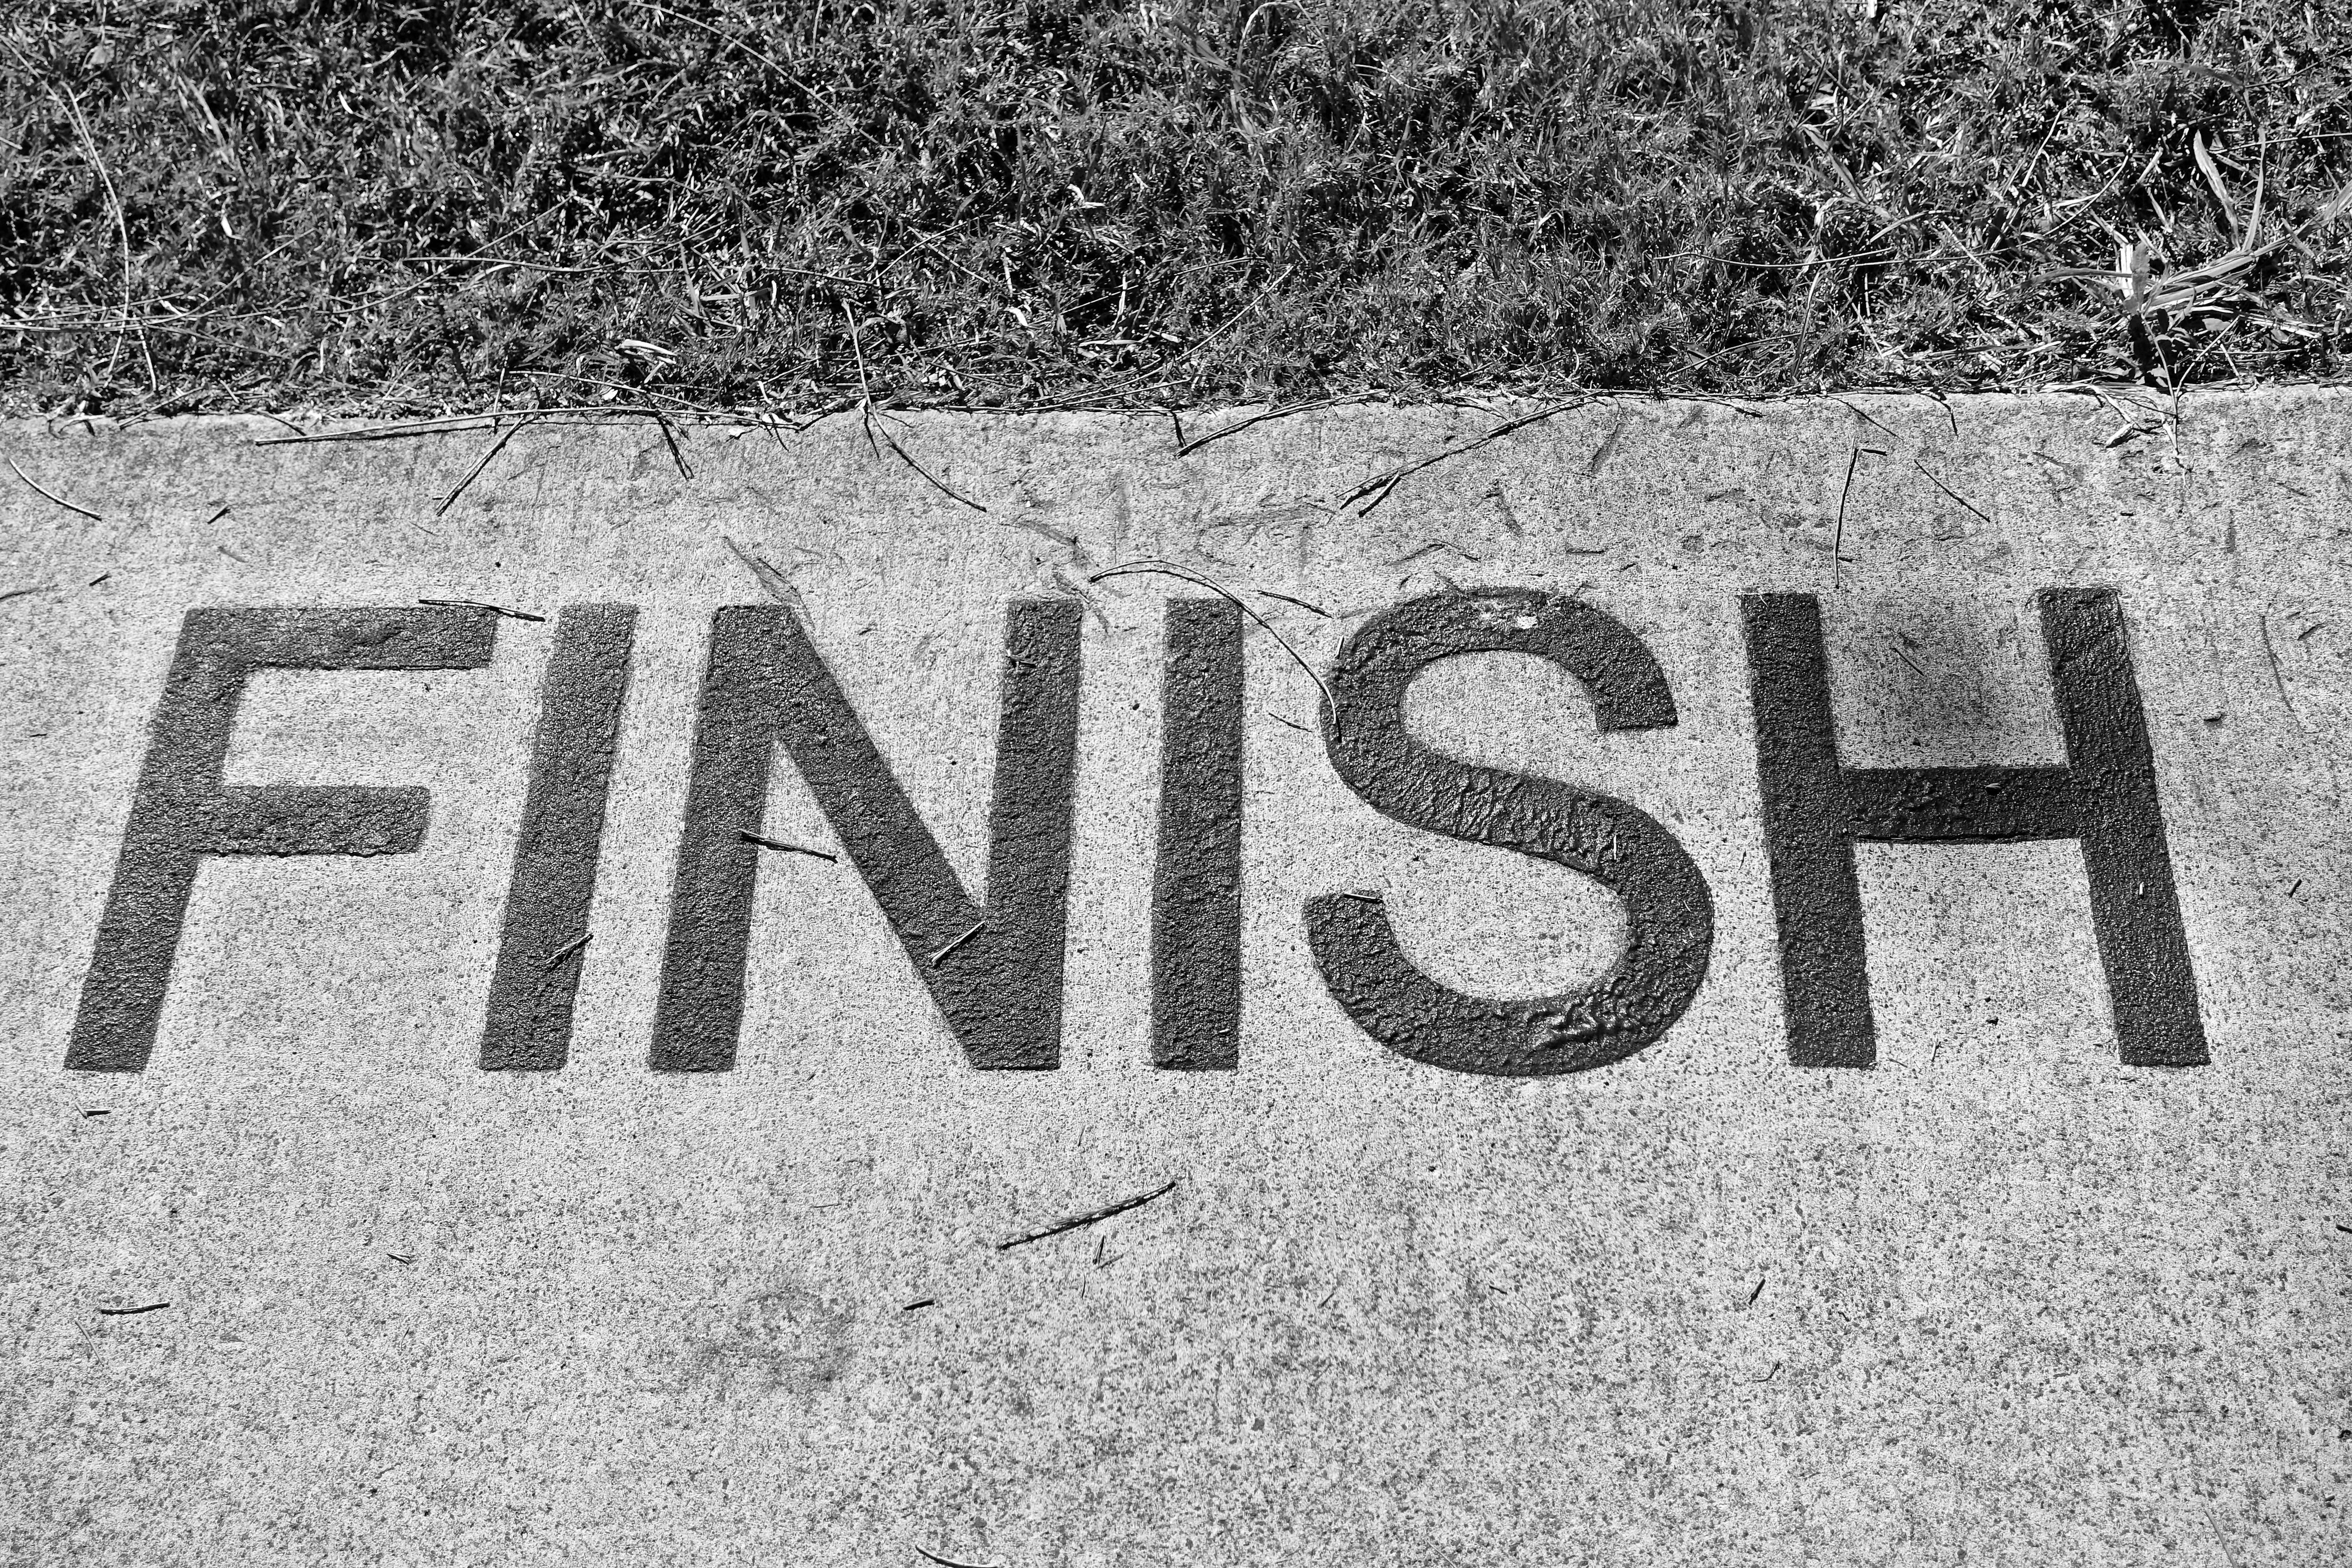
black and white, number, asphalt, line, monochrome, lane, font, text, stop, end, completion, finish, completed, road surface, monochrome photography, finishing